Thank You (Meghan Trainor album)

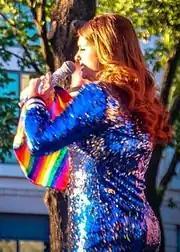
A woman with brown hair holding a microphone and a rainbow flag

Trainor's public image evolved with the release of "Thank You"; in an interview with her, Weingarten described it as "[Trainor] emerging from a poodle-skirt shell into a modern pop star". In February 2016, she got a shorter haircut and dyed her hair auburn, allowing her to travel outside without being recognized. Trainor started identifying as a feminist, after previously refusing to consider herself one. Her objective with the album was "to model someone who is cool with herself". "Thank You" was streamed exclusively on Apple Music during the week preceding its release. The album was officially released to other platforms on May 13, 2016.